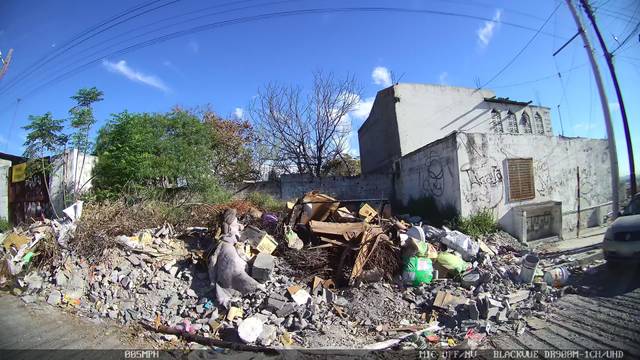
Region: Mexico
Coordinates: 25.654, -100.318